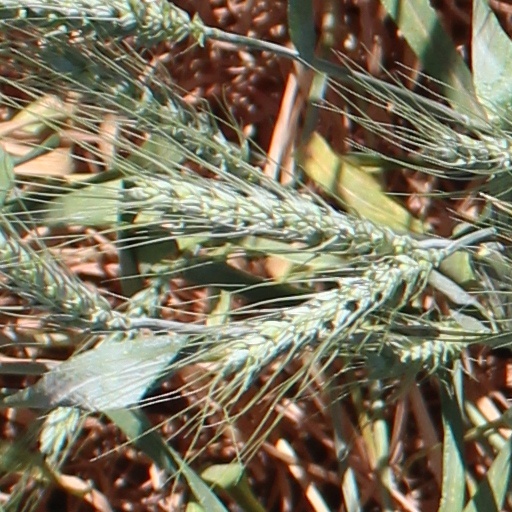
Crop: wheat